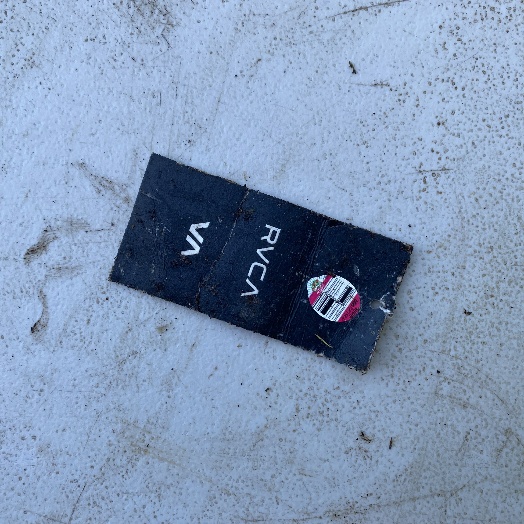
Label: Cardboard